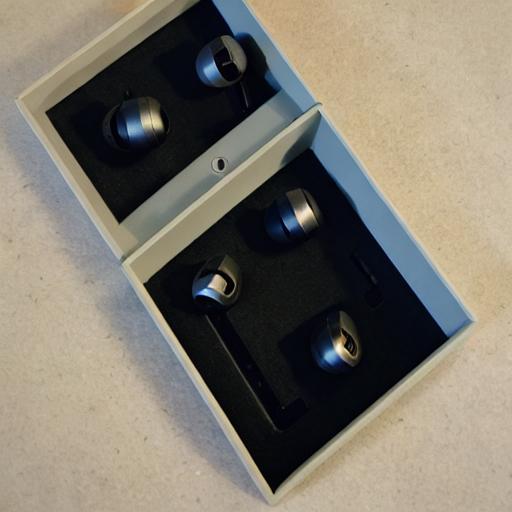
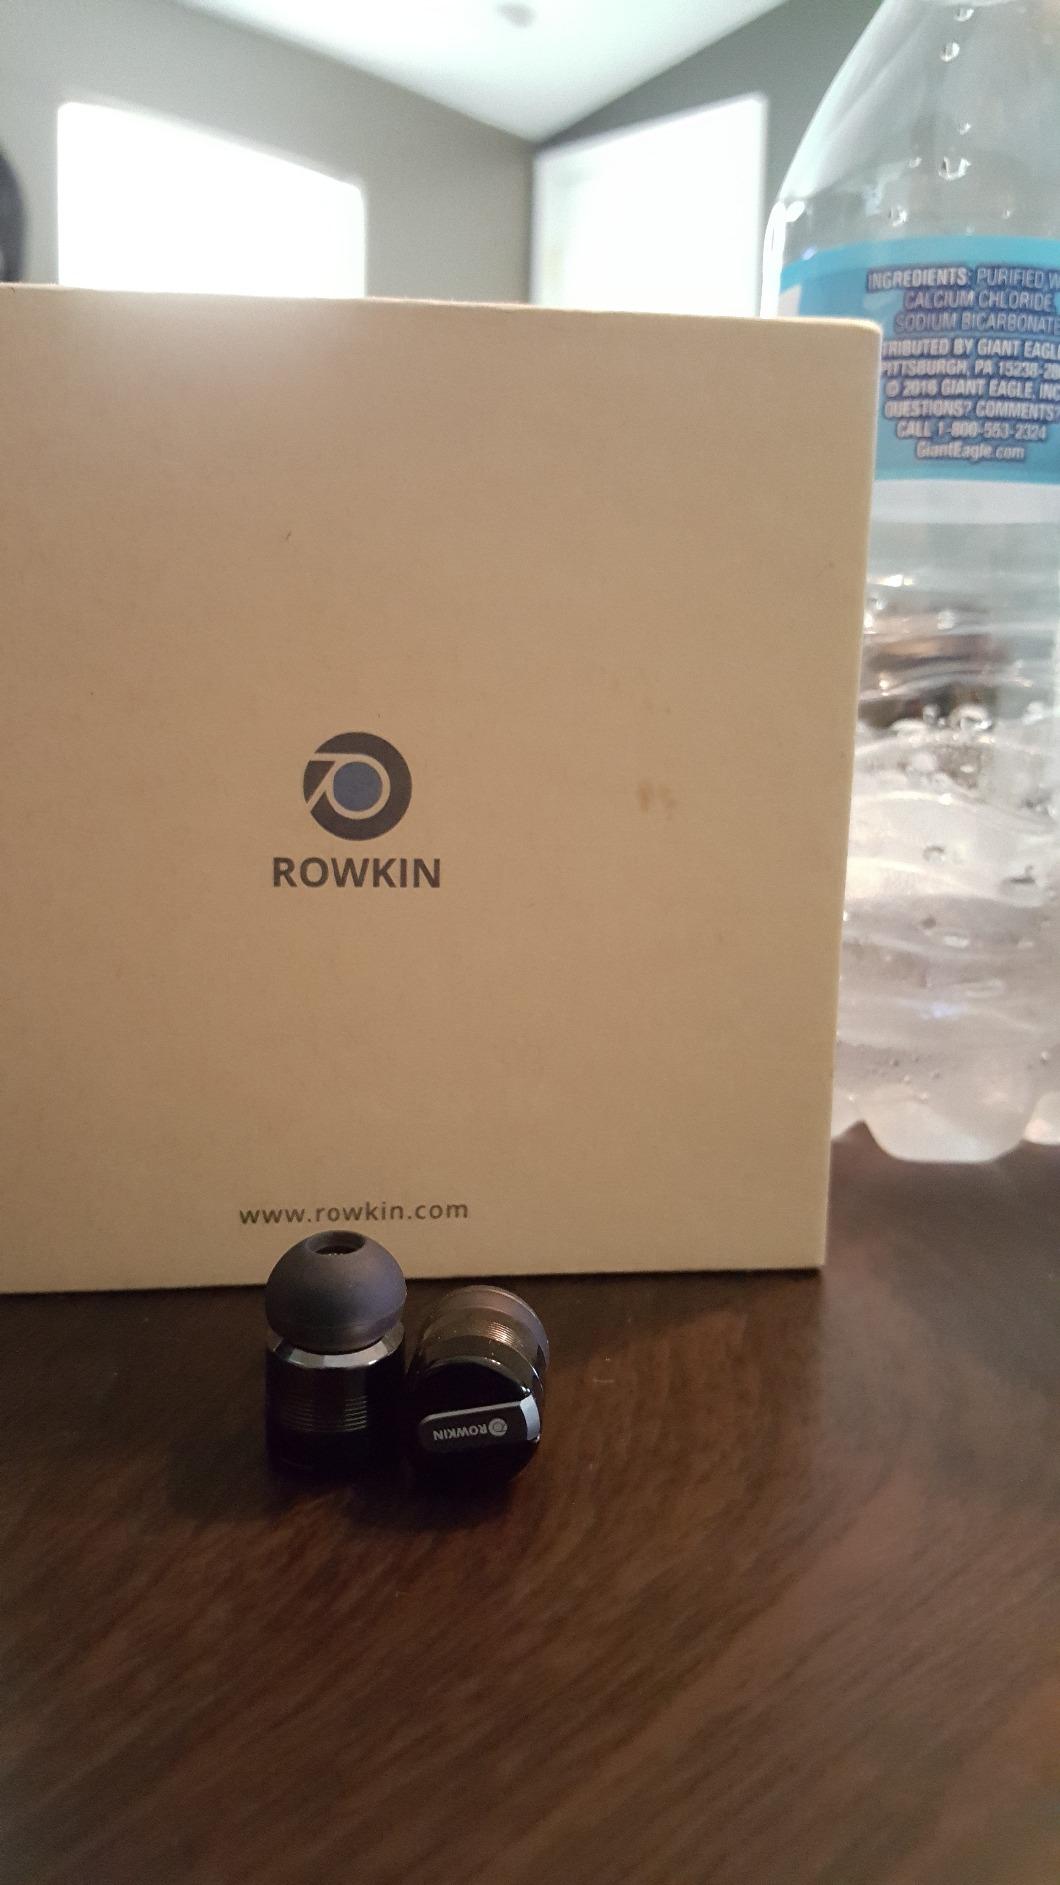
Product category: headphones
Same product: no